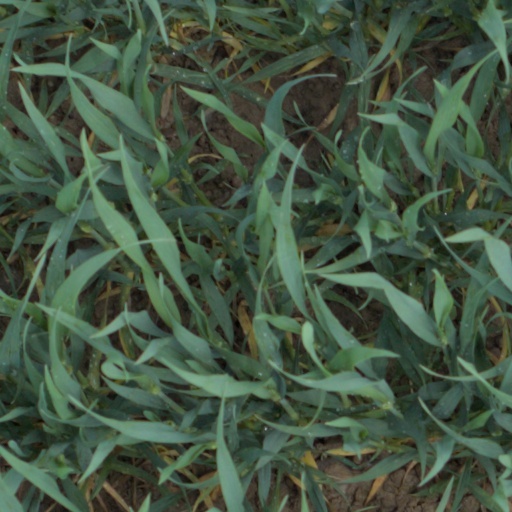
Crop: wheat